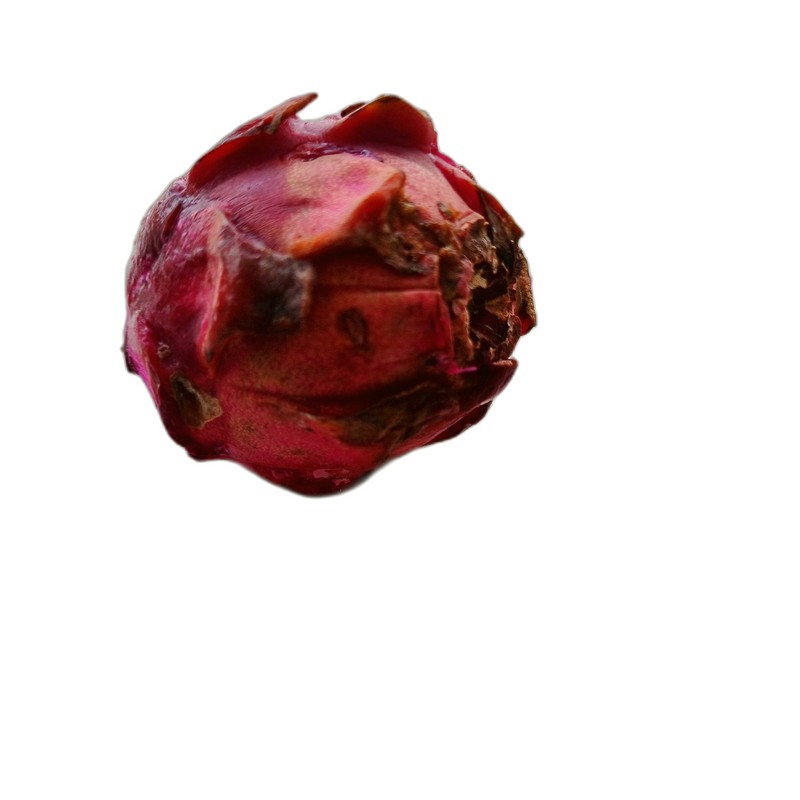
Label: Defect Dragon Fruit